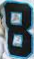
Number: 8